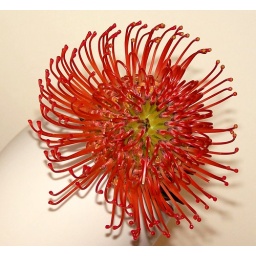
red protea in cup (details)